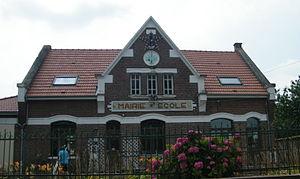
Mairie-école de Lihons, avec croix de guerre en fronton.
Lihons est une commune française située dans le département de la Somme, en région Hauts-de-France.